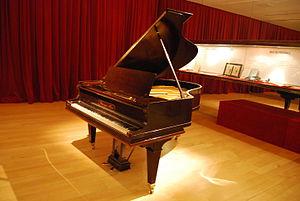
Frederic Mompou i Dencausse, né le 16 avril 1893 à Barcelone et mort dans cette même ville le 30 juin 1987, est un compositeur et pianiste espagnol.